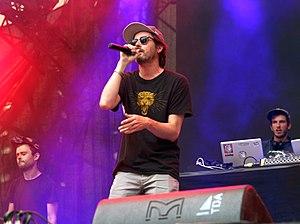
Stand High Patrol est un soundsystem dub français fondé en 2001. Il était à l'origine composé de trois membres : Rootystep, Mac Gyver et Pupajim. Depuis la sortie de leur second album en 2015 les trois membres d'origine ont été rejoints par un trompettiste dénommé Merry. Stand High Patrol se produit sur scène ou en format soundsystem. Le collectif dispose par ailleurs de son propre système de sonorisation fabriqué avec Roots Atao et controlé en session par ce dernier.